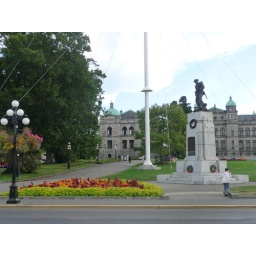
A monument in front of the parliment building in Victoria, BC